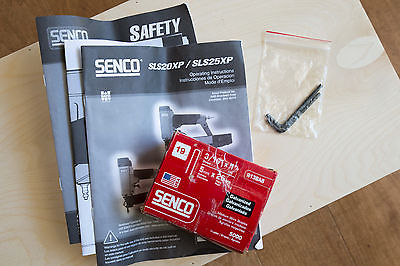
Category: stapler